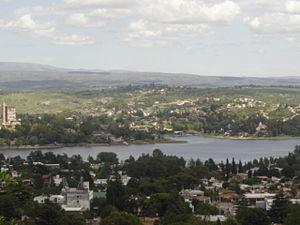
Villa Carlos Paz est une ville et une station balnéaire de la province de Córdoba, en Argentine. Elle est située sur les rives du Lago San Roque, à 30 km de Córdoba. Sa population s'élevait à 56 407 habitants en 2001.